Civil forfeiture in the United States

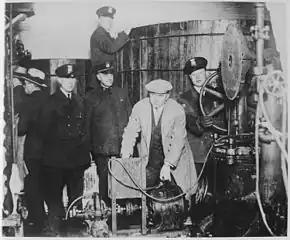
During Prohibition, Detroit police inspect equipment suspected of being used to make alcohol; under civil forfeiture laws, police could seize the equipment without having to charge any owners with a crime.

The US Government used forfeiture during the Prohibition years (1920–1933). Police seized vehicles, equipment, cash and other property from bootleggers. When Prohibition ended in 1933, much of the forfeiture activity ended as well. Modern forfeiture was an "infrequent resort" until the last few decades.